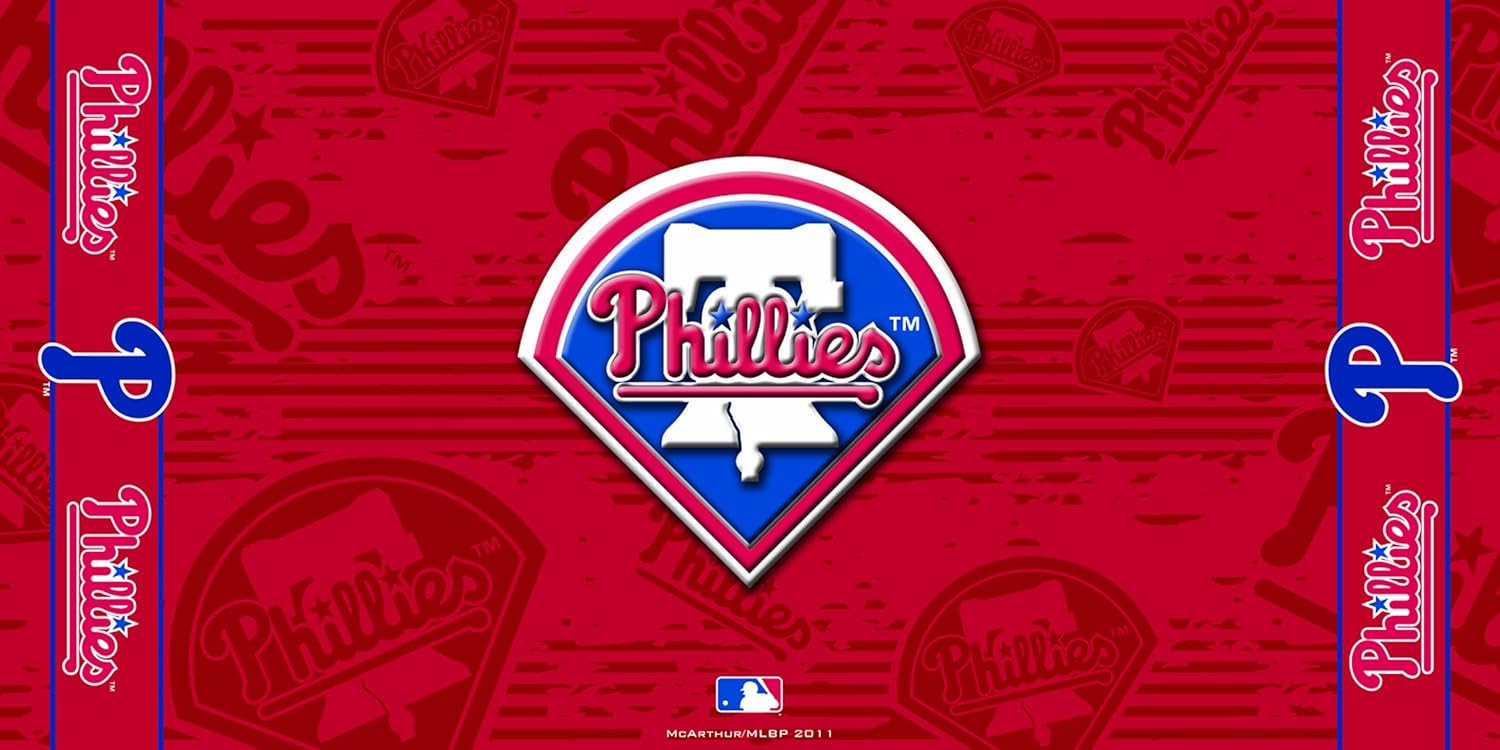
MLB Philadelphia Phillies Fiber Reactive Beach Towel
Category: Sports & Outdoors
Show your team spirit with McArthur's Fiber Reactive Beach Towel. Made of 100% Cotton, Velour Front and Terry Back McArthur's Beach Twoel boasts vivid team colors and logos.
Features: 100% Cotton | Imported | One 30" x 60" Fiber Reactive Beach Towel Imprinted with Team Color and Logo | Great for a Day at the Beach, Laying Around the Pool or Bathroom Décor | Made of 100% Cotton, Velour Front and Terry Back | Officially Licensed